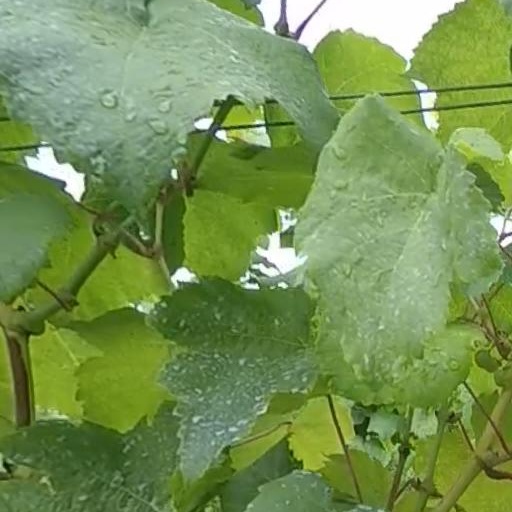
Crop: grape